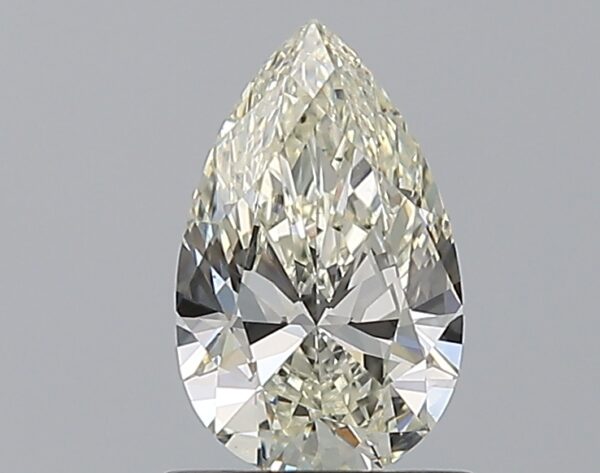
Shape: pear
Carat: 0.9
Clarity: VS2
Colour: I
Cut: EX
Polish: VG
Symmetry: VG
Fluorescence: VS
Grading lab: GIA
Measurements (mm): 8.66 x 5.36 x 3.21